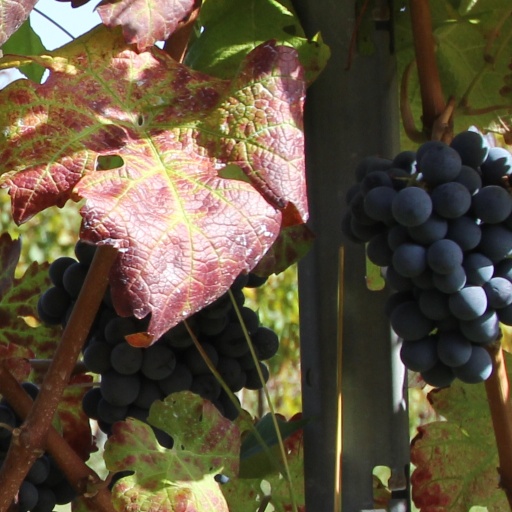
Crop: grape